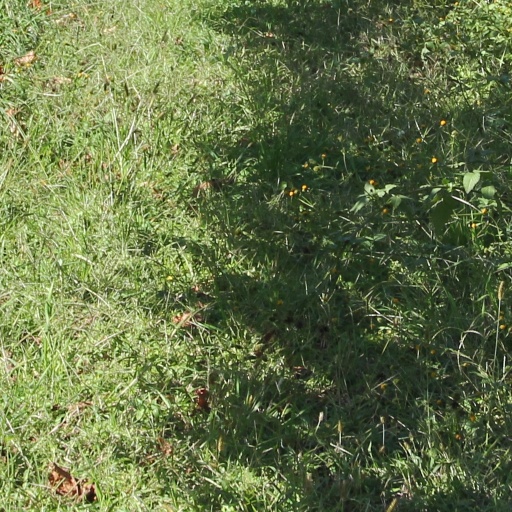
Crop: grape